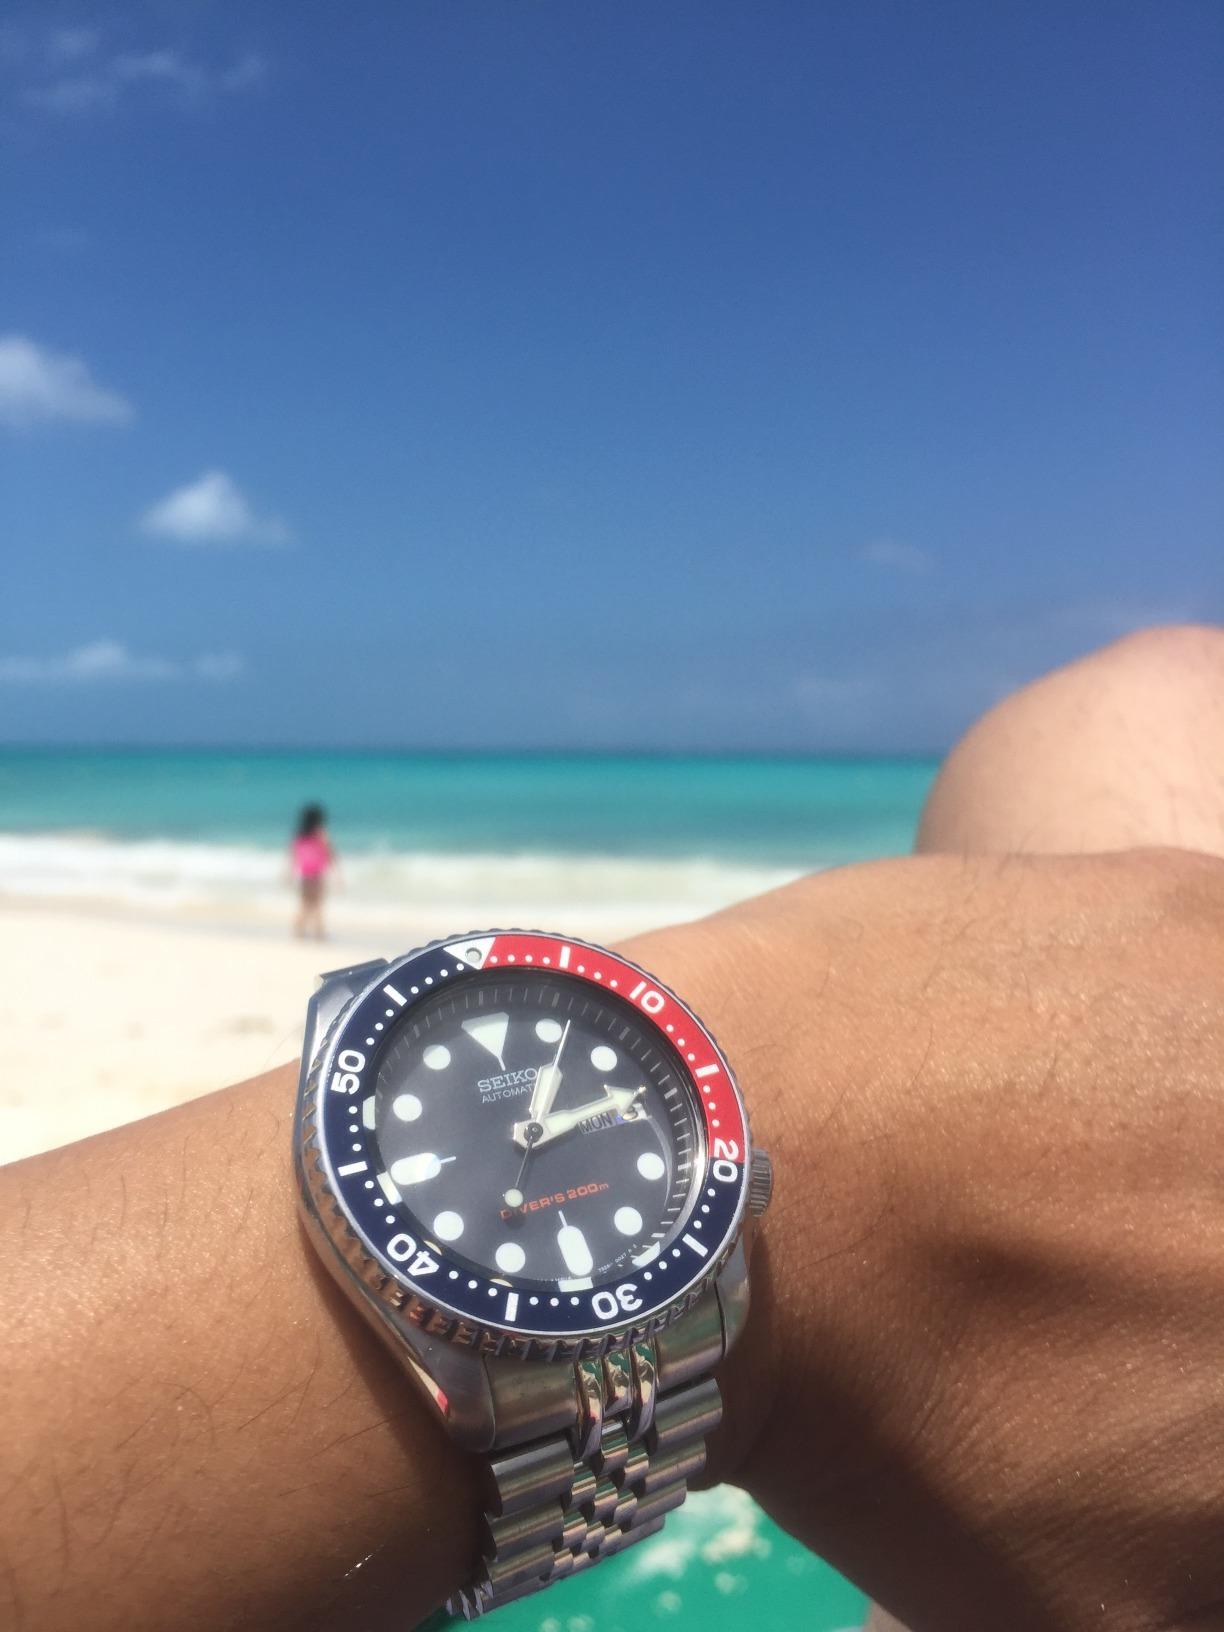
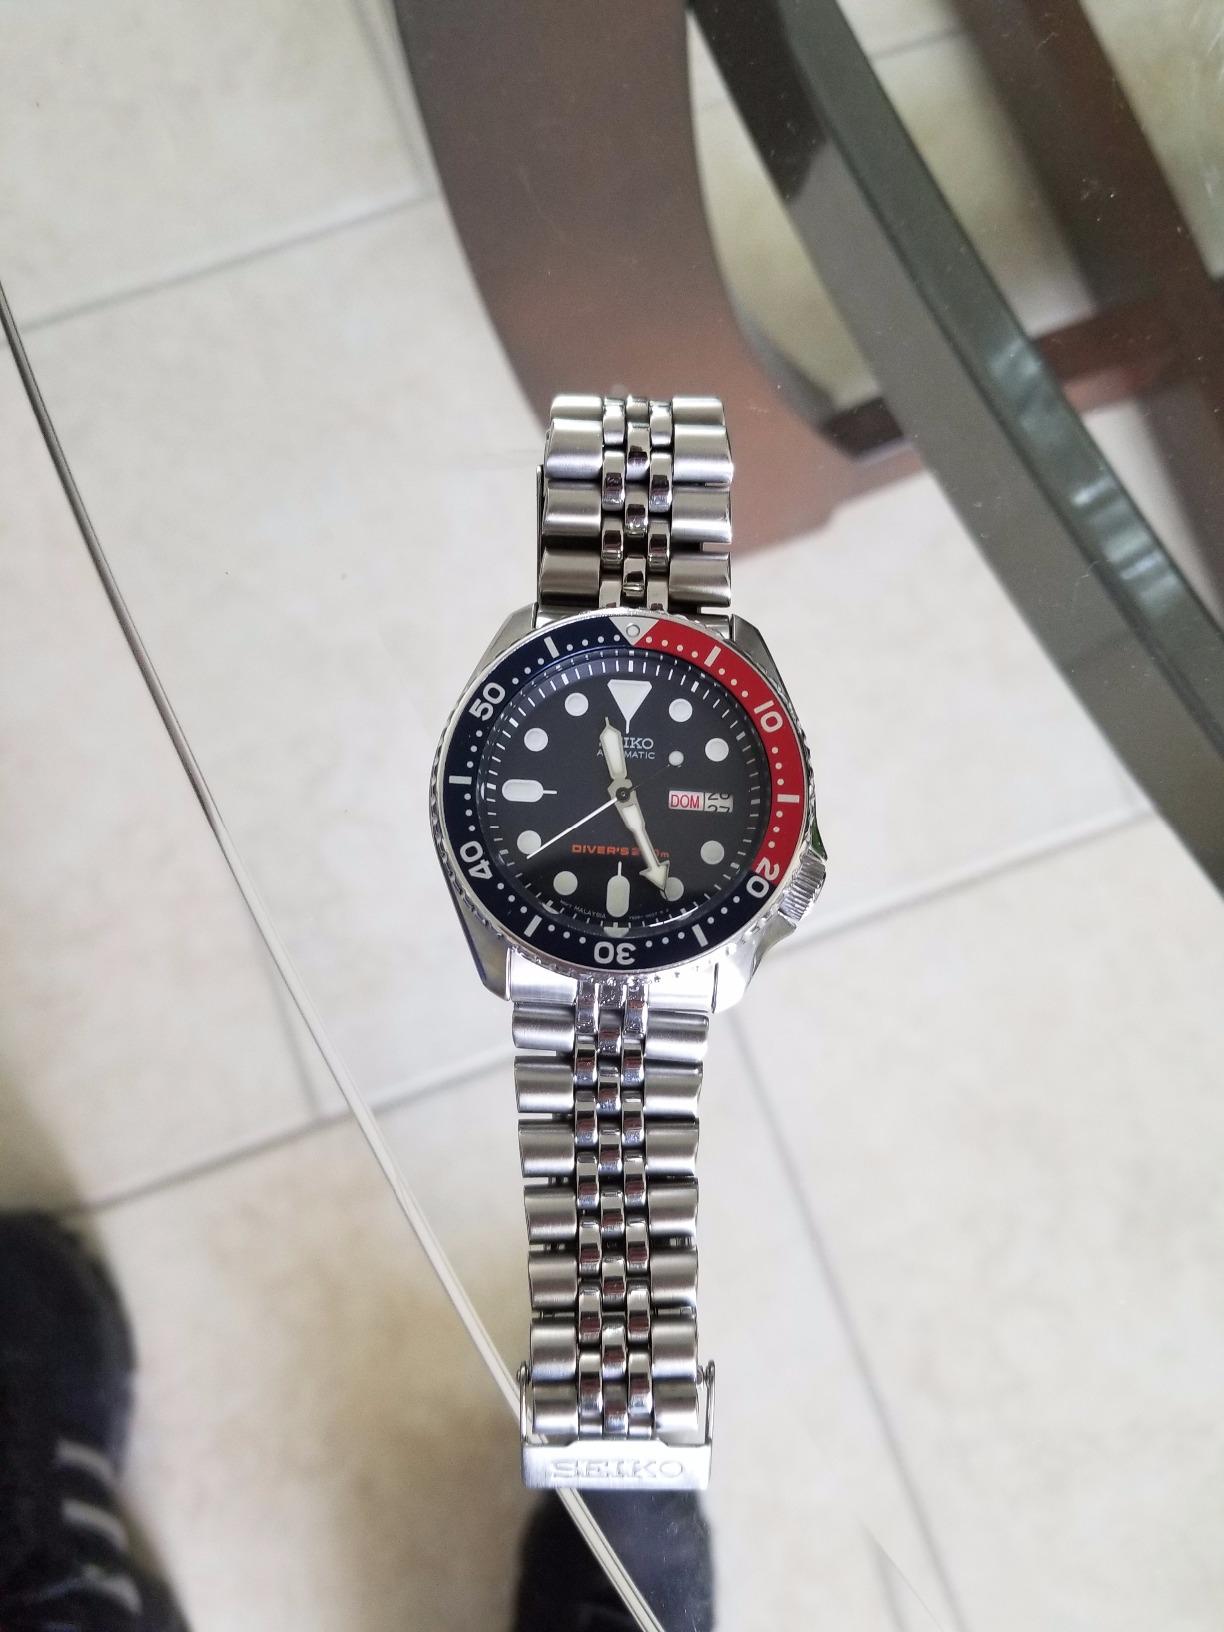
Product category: accessories_watch
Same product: yes